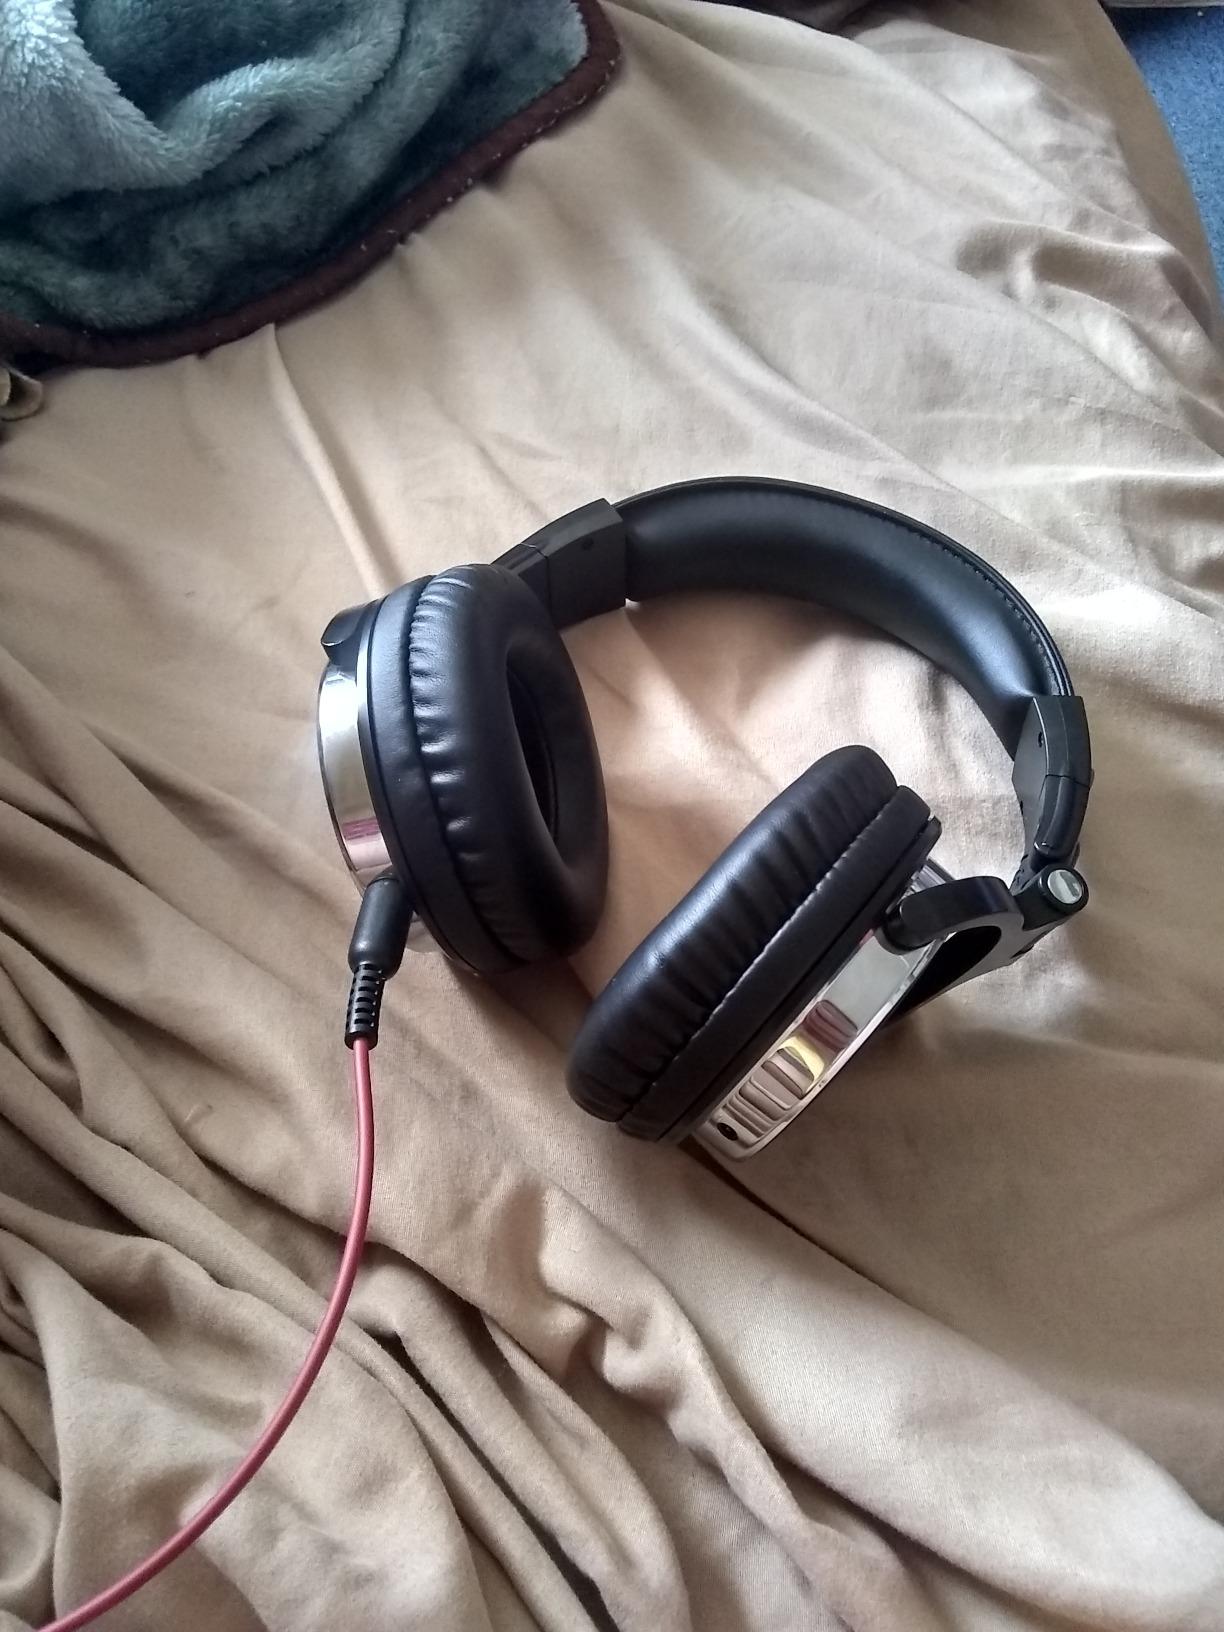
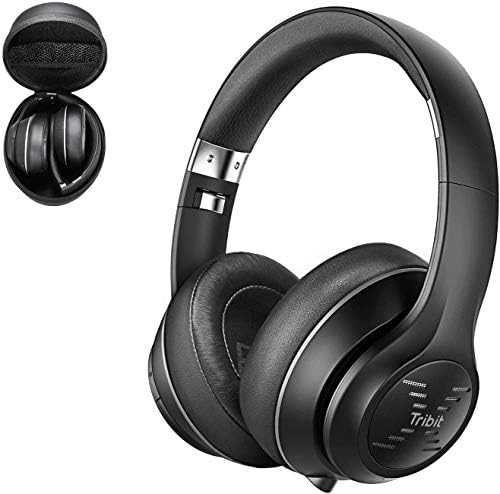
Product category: headphones
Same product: no